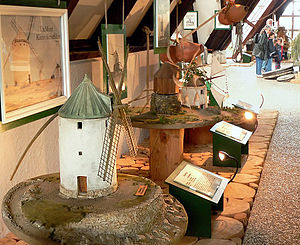
Det internationale møllemuseum i Gifhorn / Møllemodeller
Udstillingshal med møllemodeller
Det Internationale Vindmølle- og Vandmøllemuseum i Gifhorn, Niedersachsen, Tyskland er et frilandsmuseum med nogle for europæiske forhold enestående attraktioner. På museets ca. 16 hektar store frilandsareal befinder der sig 15 bygningsværker, der enten er originale eller nøjagtige kopier af møller fra 12 forskellige lande. Hver enkelt mølles omgivelser er udformet som typiske for oprindelseslandets topografi. I tilknytning til møllerne er der forskellige for mølleriet typiske genstande. Hovedbygningen indeholder bl.a. ca. 50 nøjagtige modeller af forskellige mølletyper fra det meste af verden.